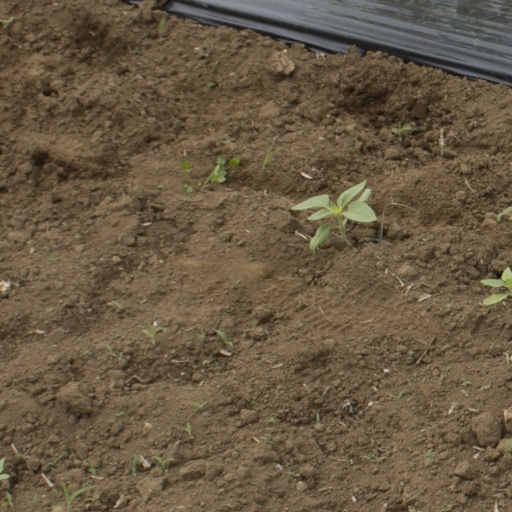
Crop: Jerusalem artichoke